Number (sports)

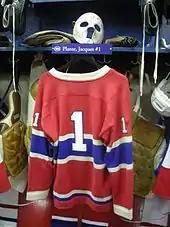
Goaltender Jacques Plante's No. 1 jersey exhibited at the Hockey Hall of Fame. Over time, the number 1 became less common among players in that position.

The NFL has used uniform numbers since its inception; through the 1940s, there was no standard numbering system, and teams were free to number their players however they wanted. An informal tradition had arisen by that point that was similar to the modern system; when the All-America Football Conference, which used a radically different numbering scheme, merged with the NFL in 1950, the resulting confusion forced the merged league to impose a mandatory system of assignment of jersey numbers in 1952. This system was updated and made more rigid in 1973, and has been modified slightly since then. In 2021, the system received a major expansion. Numbers are always worn on the front and back of a player's jersey, and so-called "TV numbers" are worn on either the sleeve or shoulder. The Cincinnati Bengals were the last NFL team to wear jerseys without TV numbers on a regular basis in 1980, though since then several NFL teams have worn throwback uniforms without them, as their jersey designs predated the introduction of TV numbers. Players' last names, however, are required on all uniforms, even throwbacks which predate the last name rule. As of the 2018 season, numbers on shoulders are mandatory, only leaving helmet and pants numbers as optional.